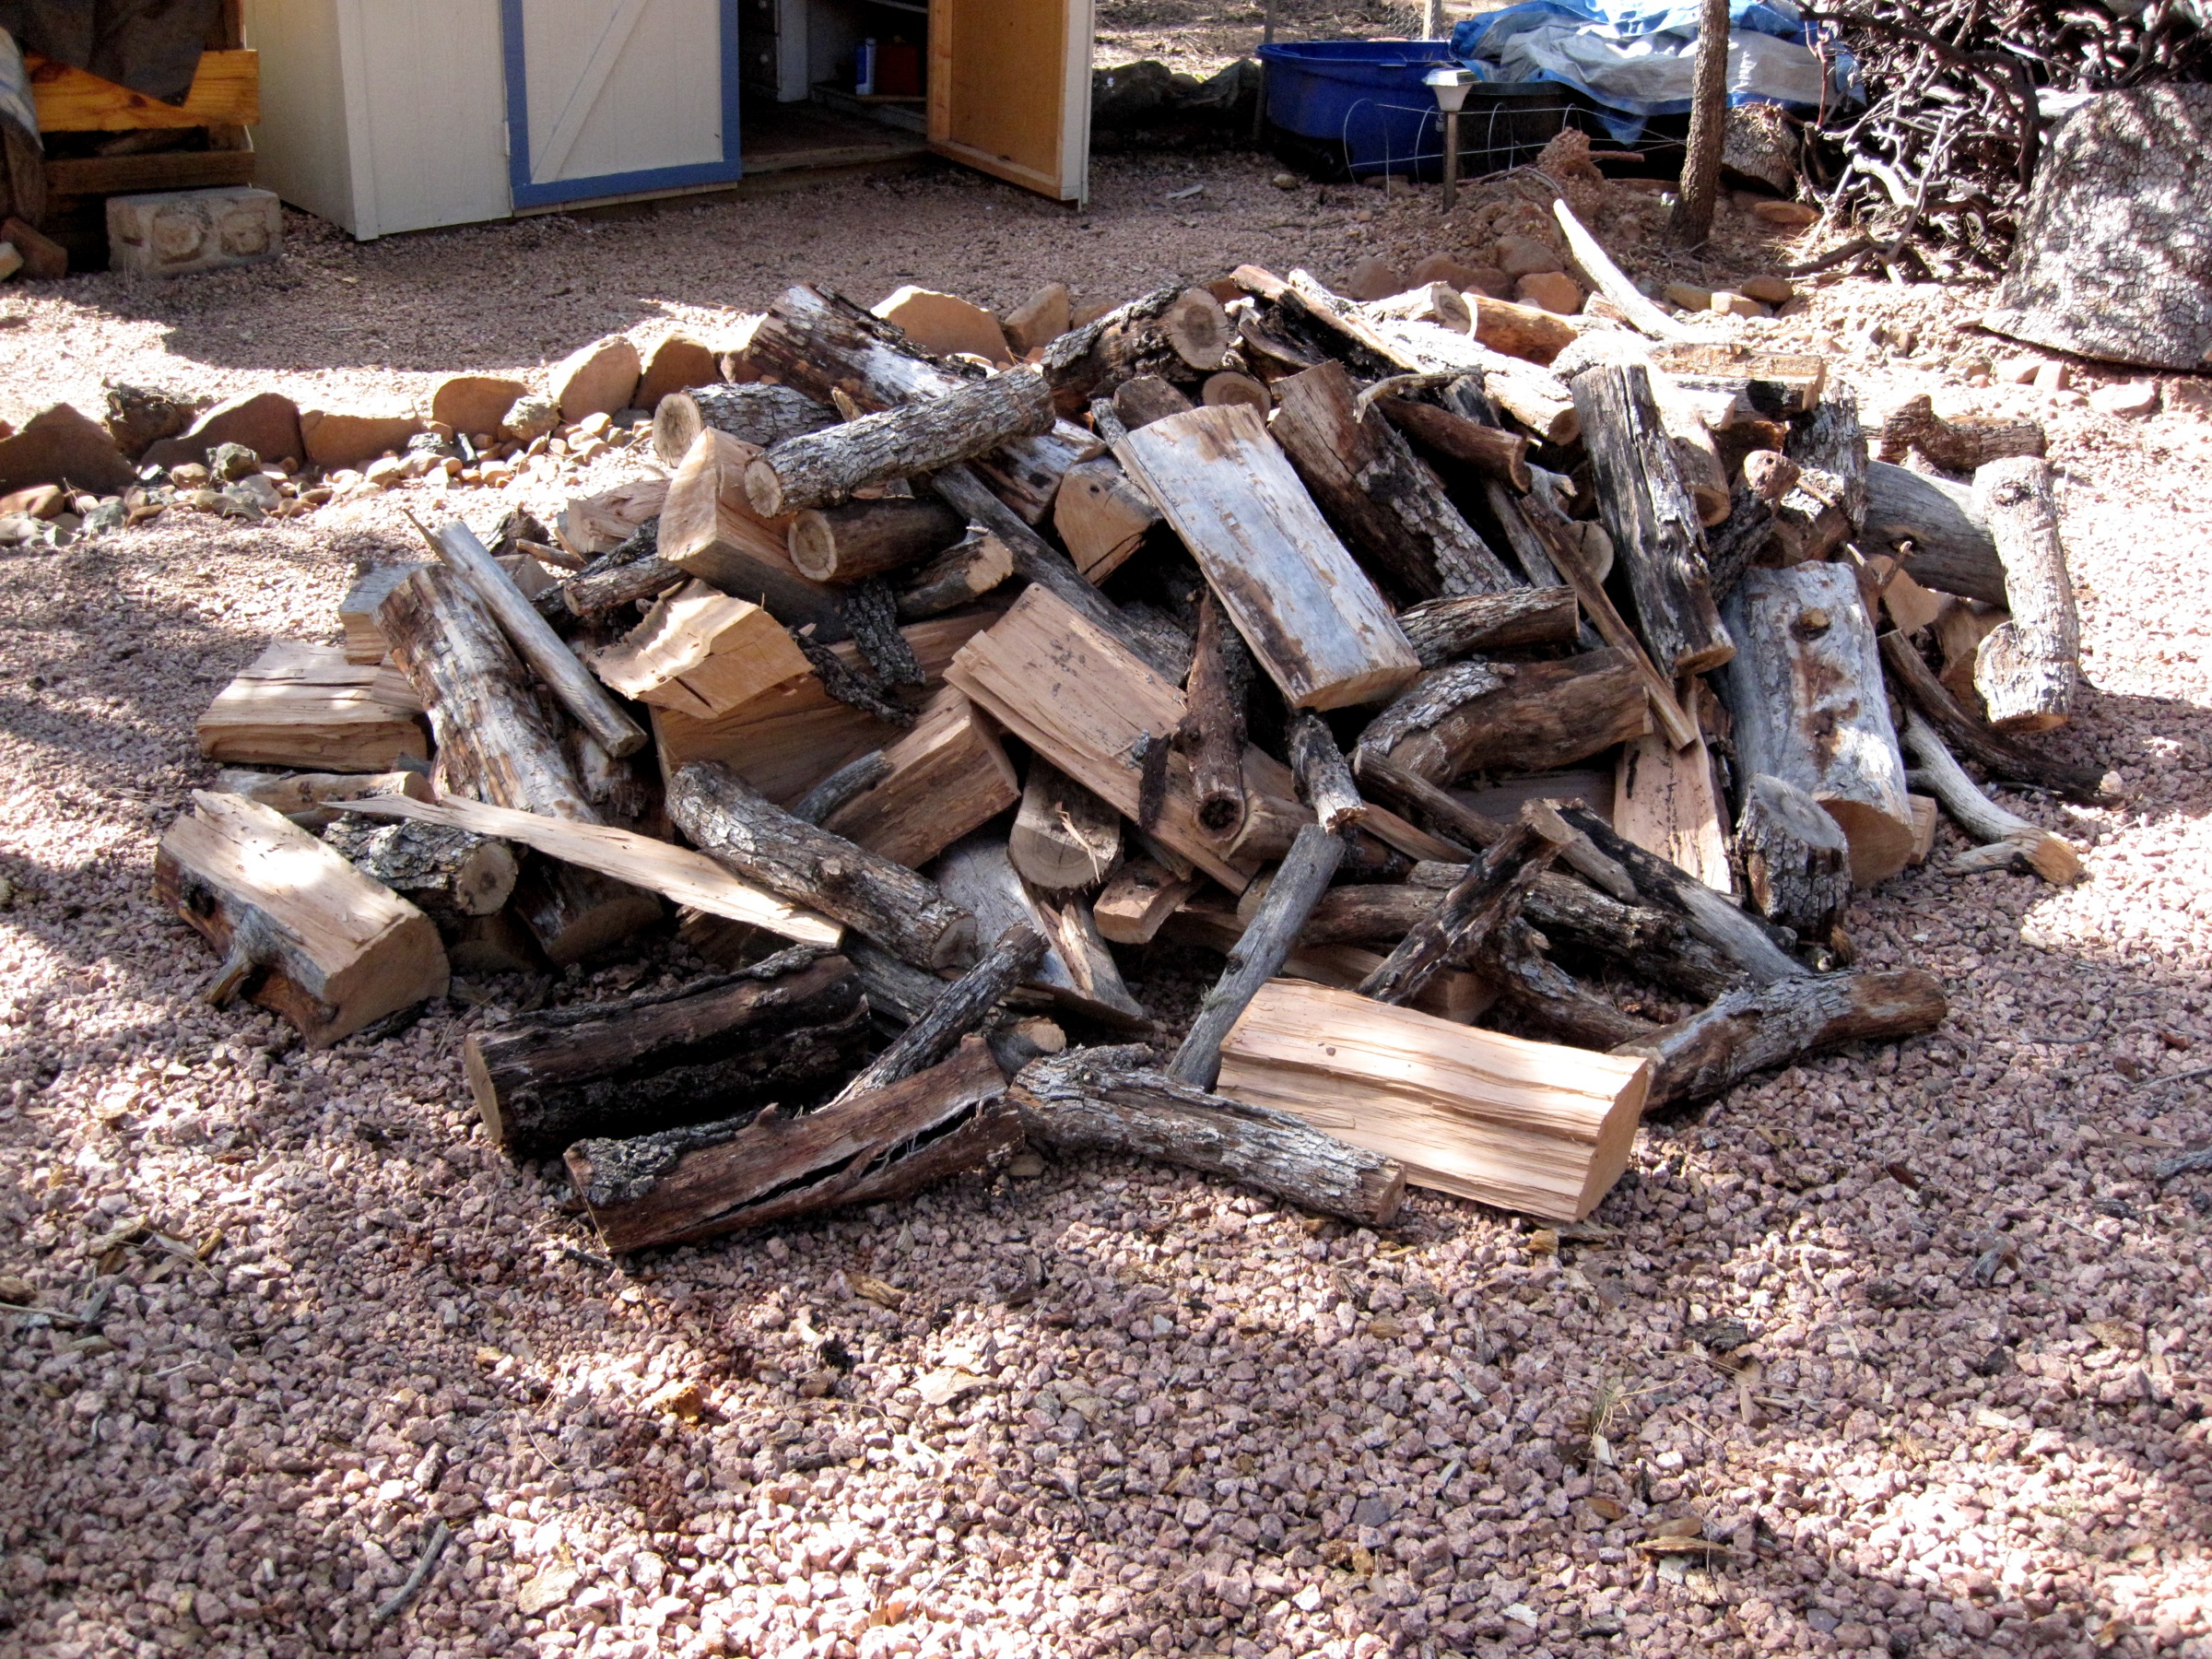
driftwood, wood, soil, rubble, waste, scrap